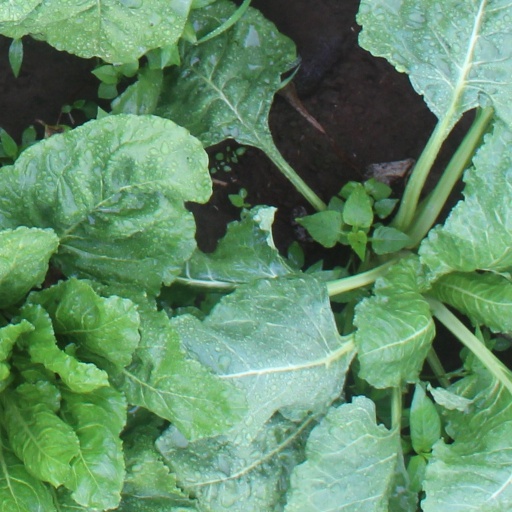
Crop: sugar beet